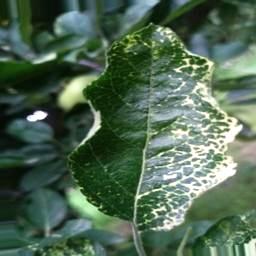
Label: Apple_Mosaic